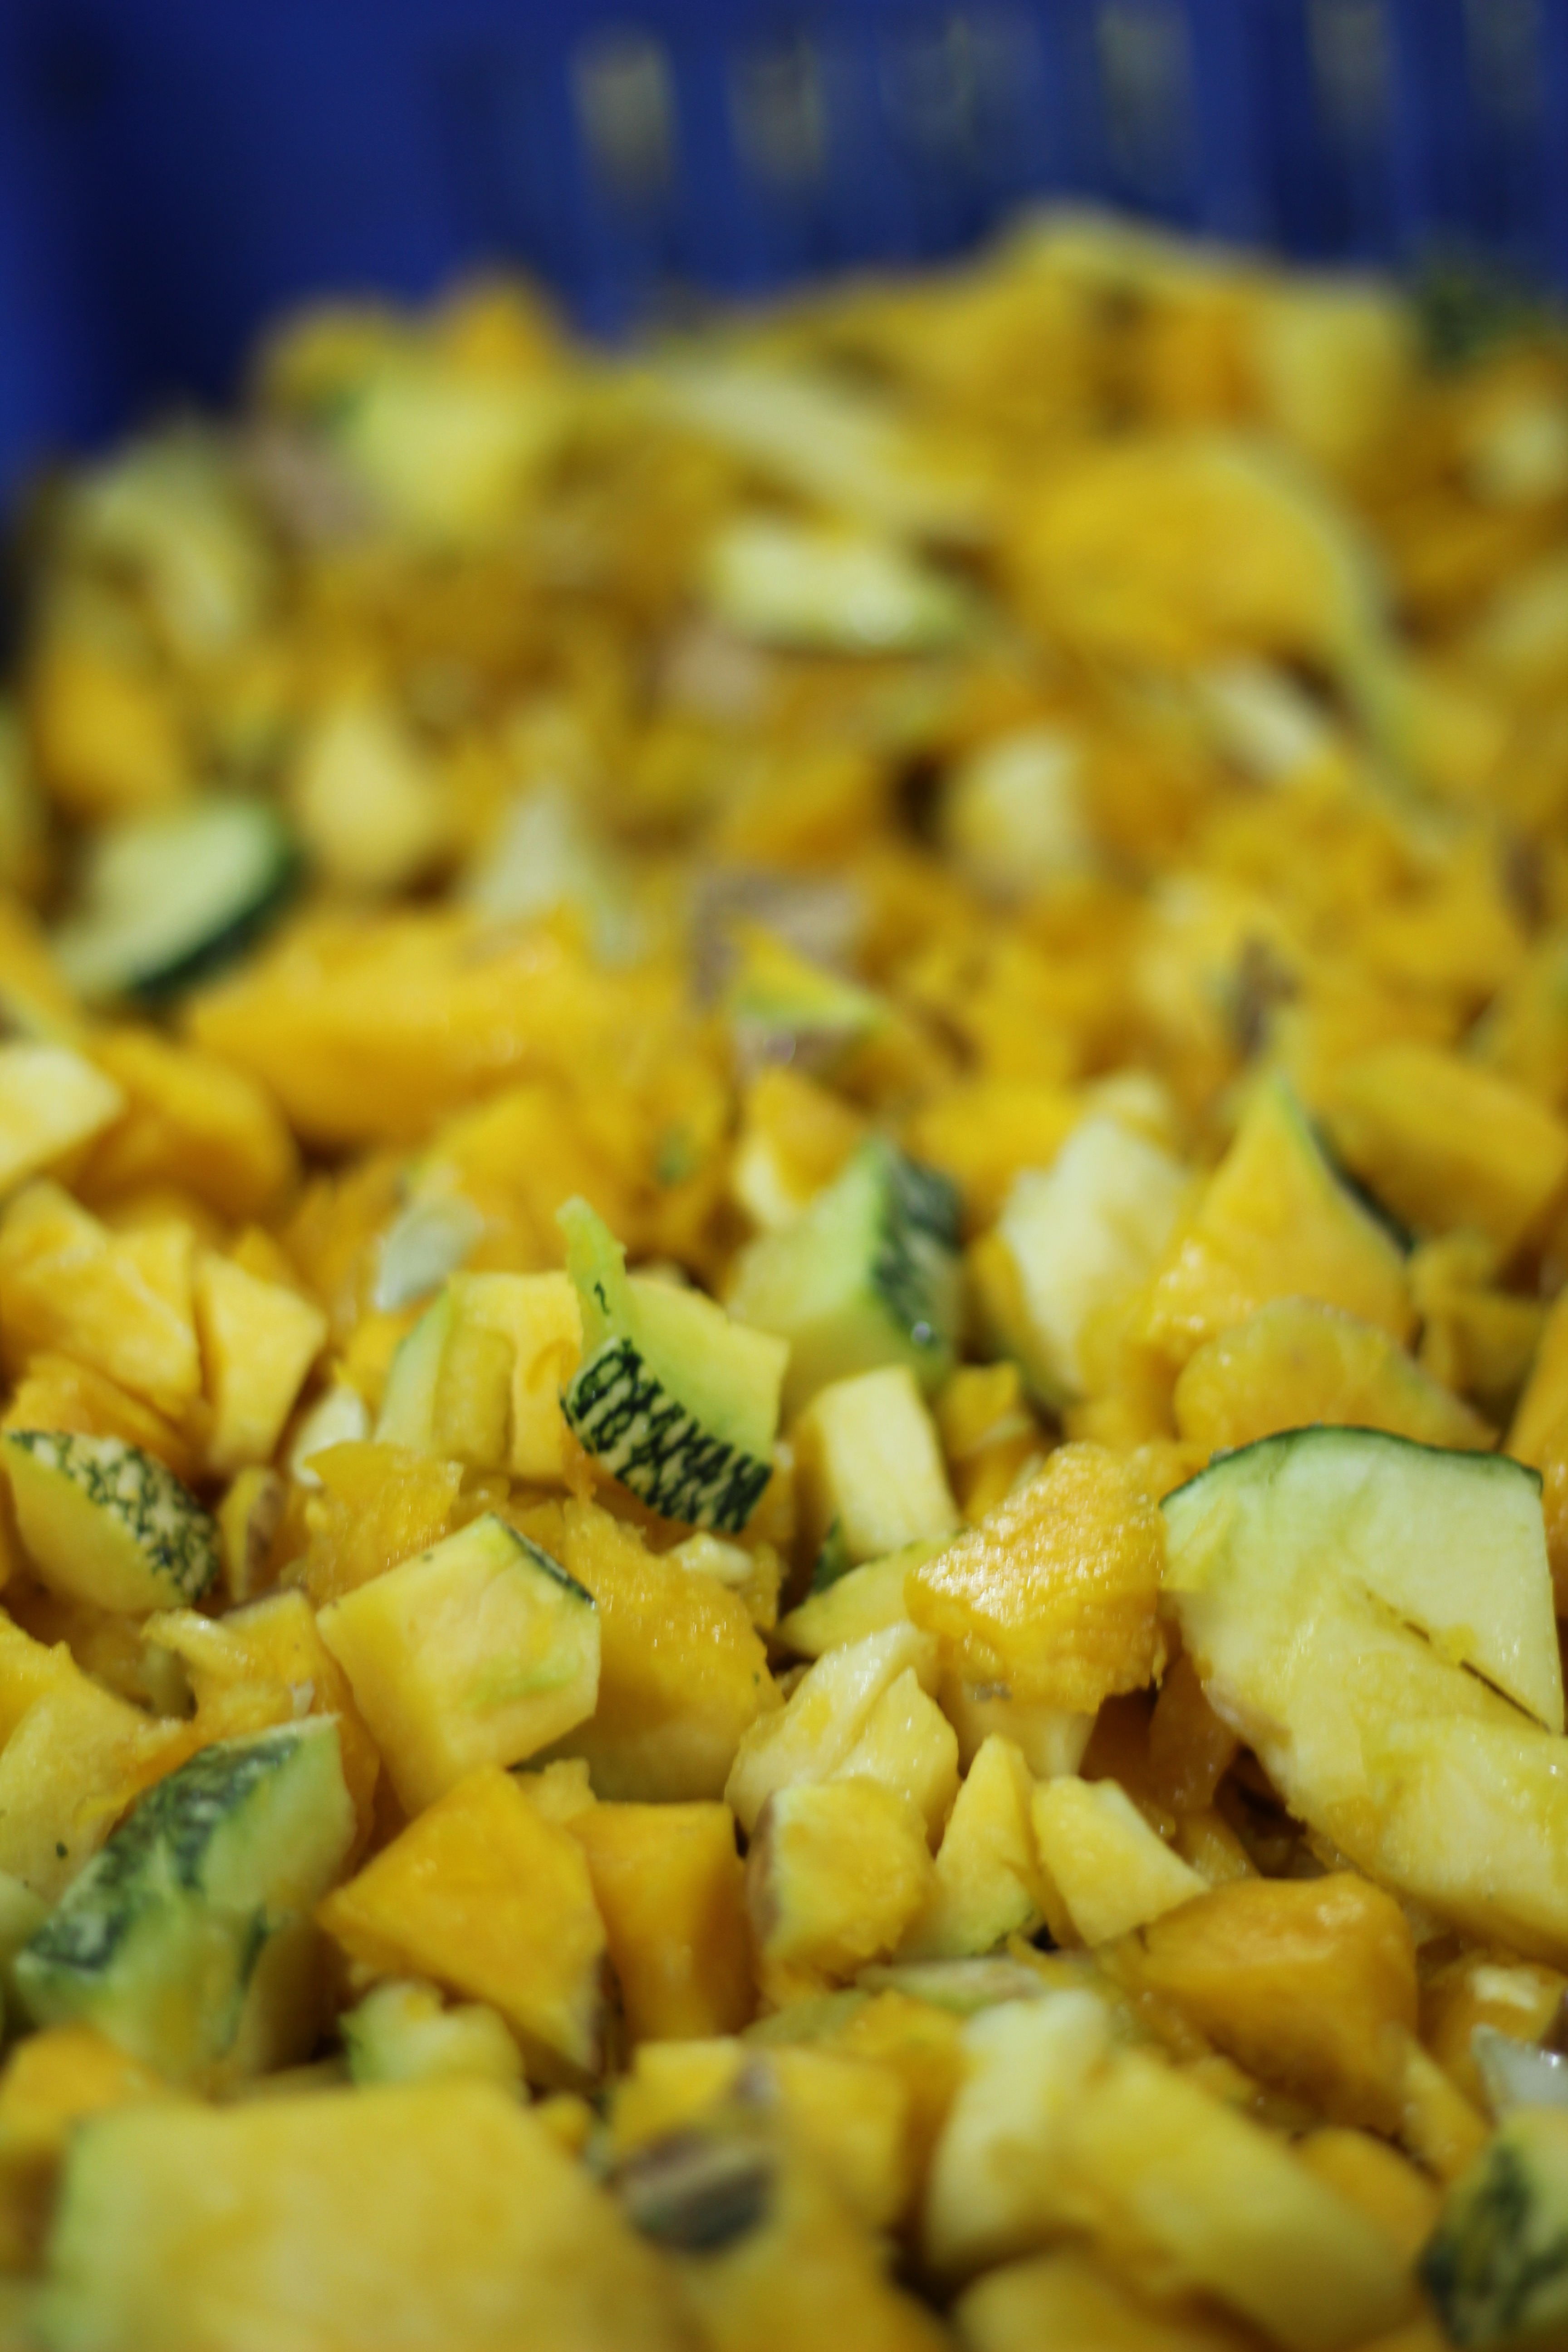
plant, fruit, chopped, dish, meal, food, produce, vegetable, pumpkin, yellow, breakfast, cuisine, gourd, vegetables, india, indian, vegetarian food, jaipur, cucurbita, curry, flowering plant, land plant